Rishiri, Hokkaido

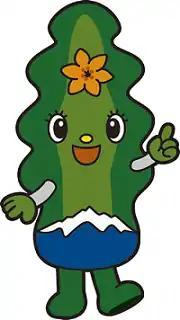
Rishirin, the town's mascot

Rishiri's mascotis . She is a bright and energetic kelp with a Mount Rishiri motif. She helps Lip-kun and Lip-chan (the mascots of Rishirifuji) and Atsumon (the mascot of Rebun) research nature of Rishiri-Rebun-Sarobetsu National Park. Her favourite foods are sea urchins and kelp. She is unveiled in 2011.